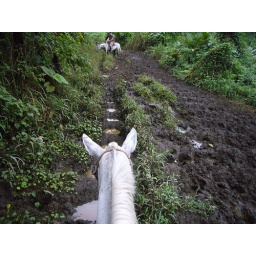
this lovely concoction got all over our pants and sneakers. the horses hated it. (CD)